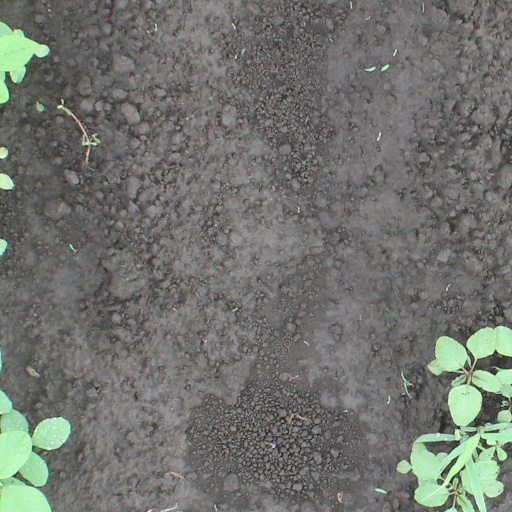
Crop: soybean